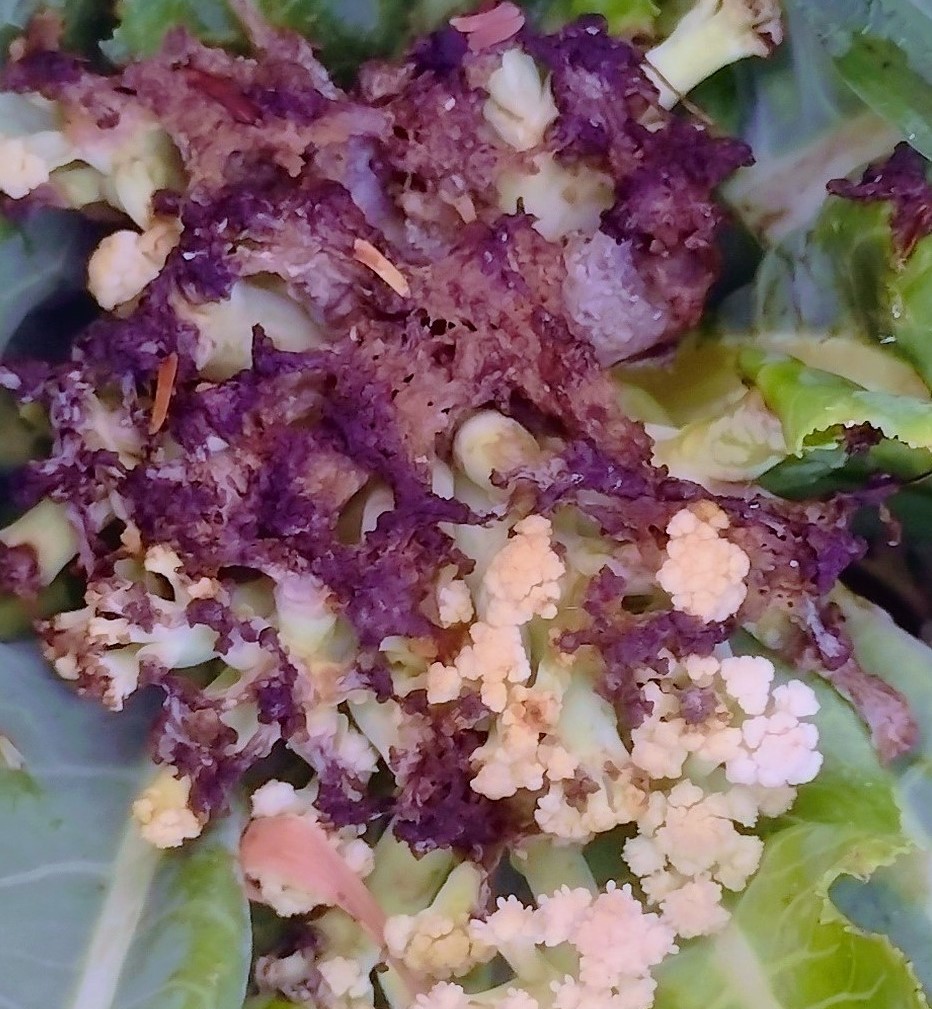
Label: Bacterial spot rot